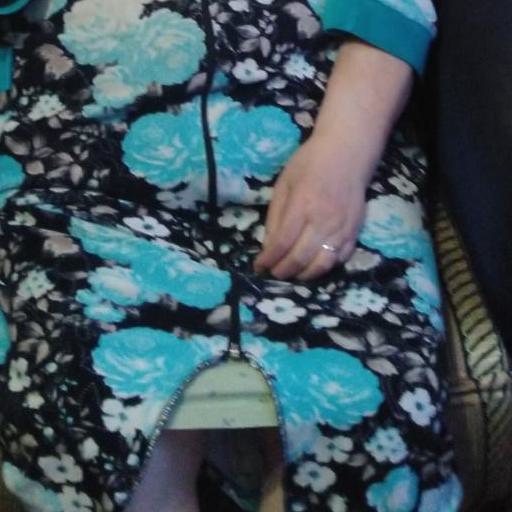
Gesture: no_gesture